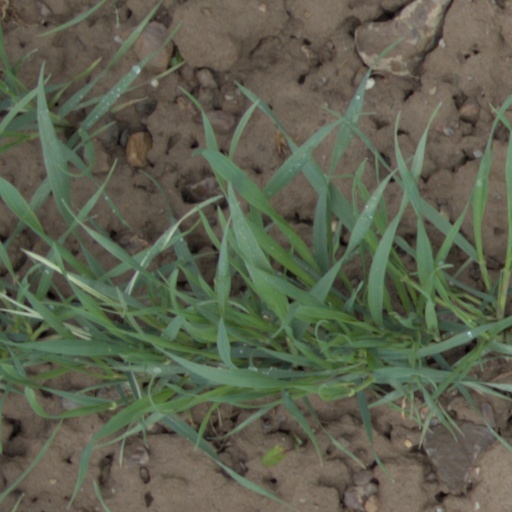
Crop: wheat